Tolstoy-Yurt

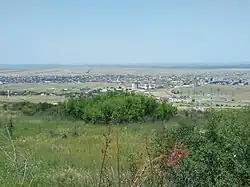
Tolstoy-Yurt

Tolstoy-Yurt is a rural locality (a "selo") and the administrative center of Groznensky District of the Chechen Republic, Russia. Population: The town is named after the Russian author Leo Tolstoy.